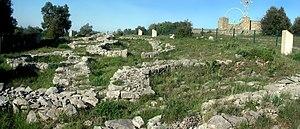
Mur d'enceinte préhistorique du Rocher du Causse, Claret, Hérault, France.
Lauret est une commune française située dans le département de l'Hérault en région Occitanie. Ses habitants sont appelés les Laurétains.